Fate/Grand Order – Absolute Demonic Front: Babylonia

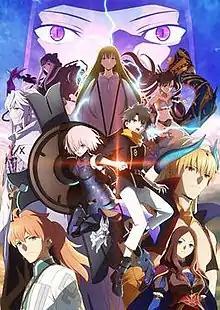
Official promotional poster

is a Japanese fantasy anime television series produced by CloverWorks. Part of Type-Moon's "Fate" franchise, it is an adaptation of the "Babylonia" chapter from Delightworks / Aniplex's role-playing mobile game "Fate/Grand Order". The series aired in Japan on October 5, 2019 to March 21, 2020.